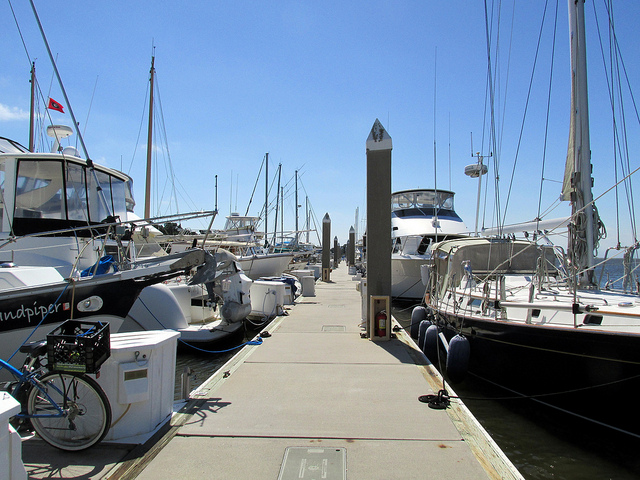
A boat dock with several boats, of various sizes, fastened too it.